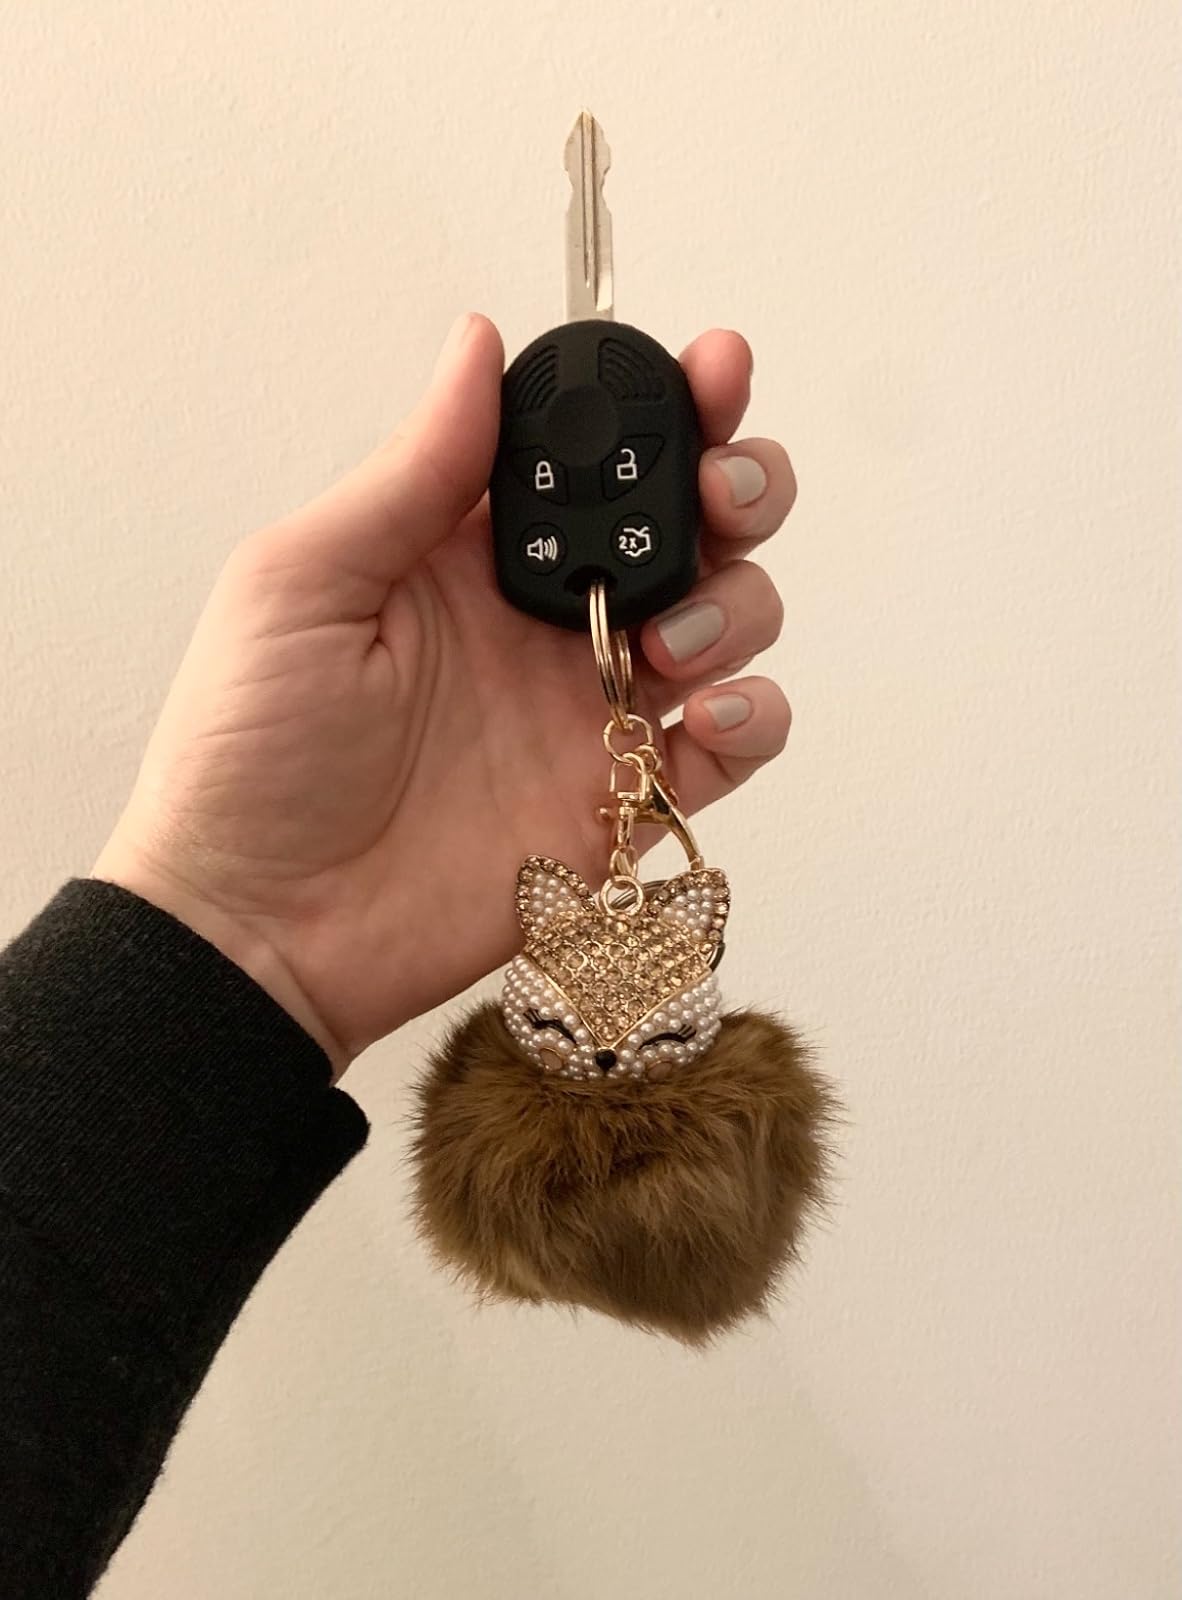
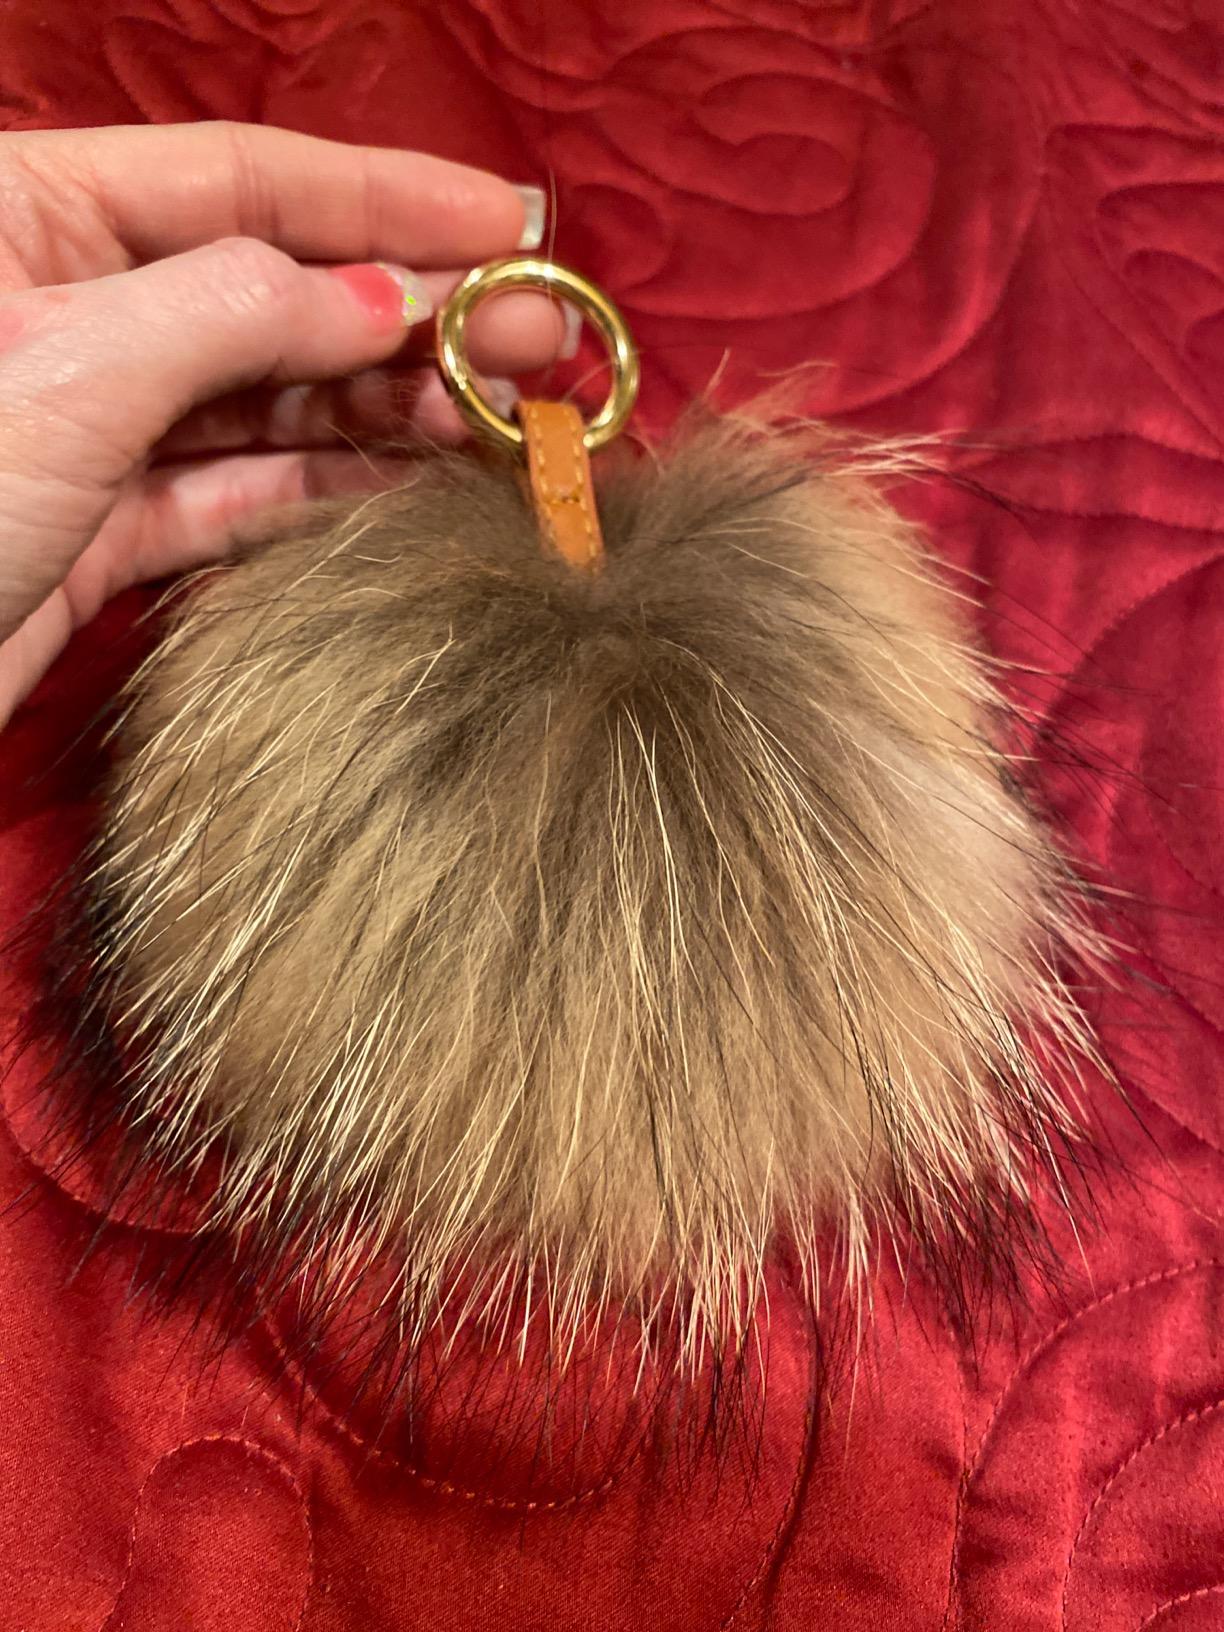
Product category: accessories_keychain
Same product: no